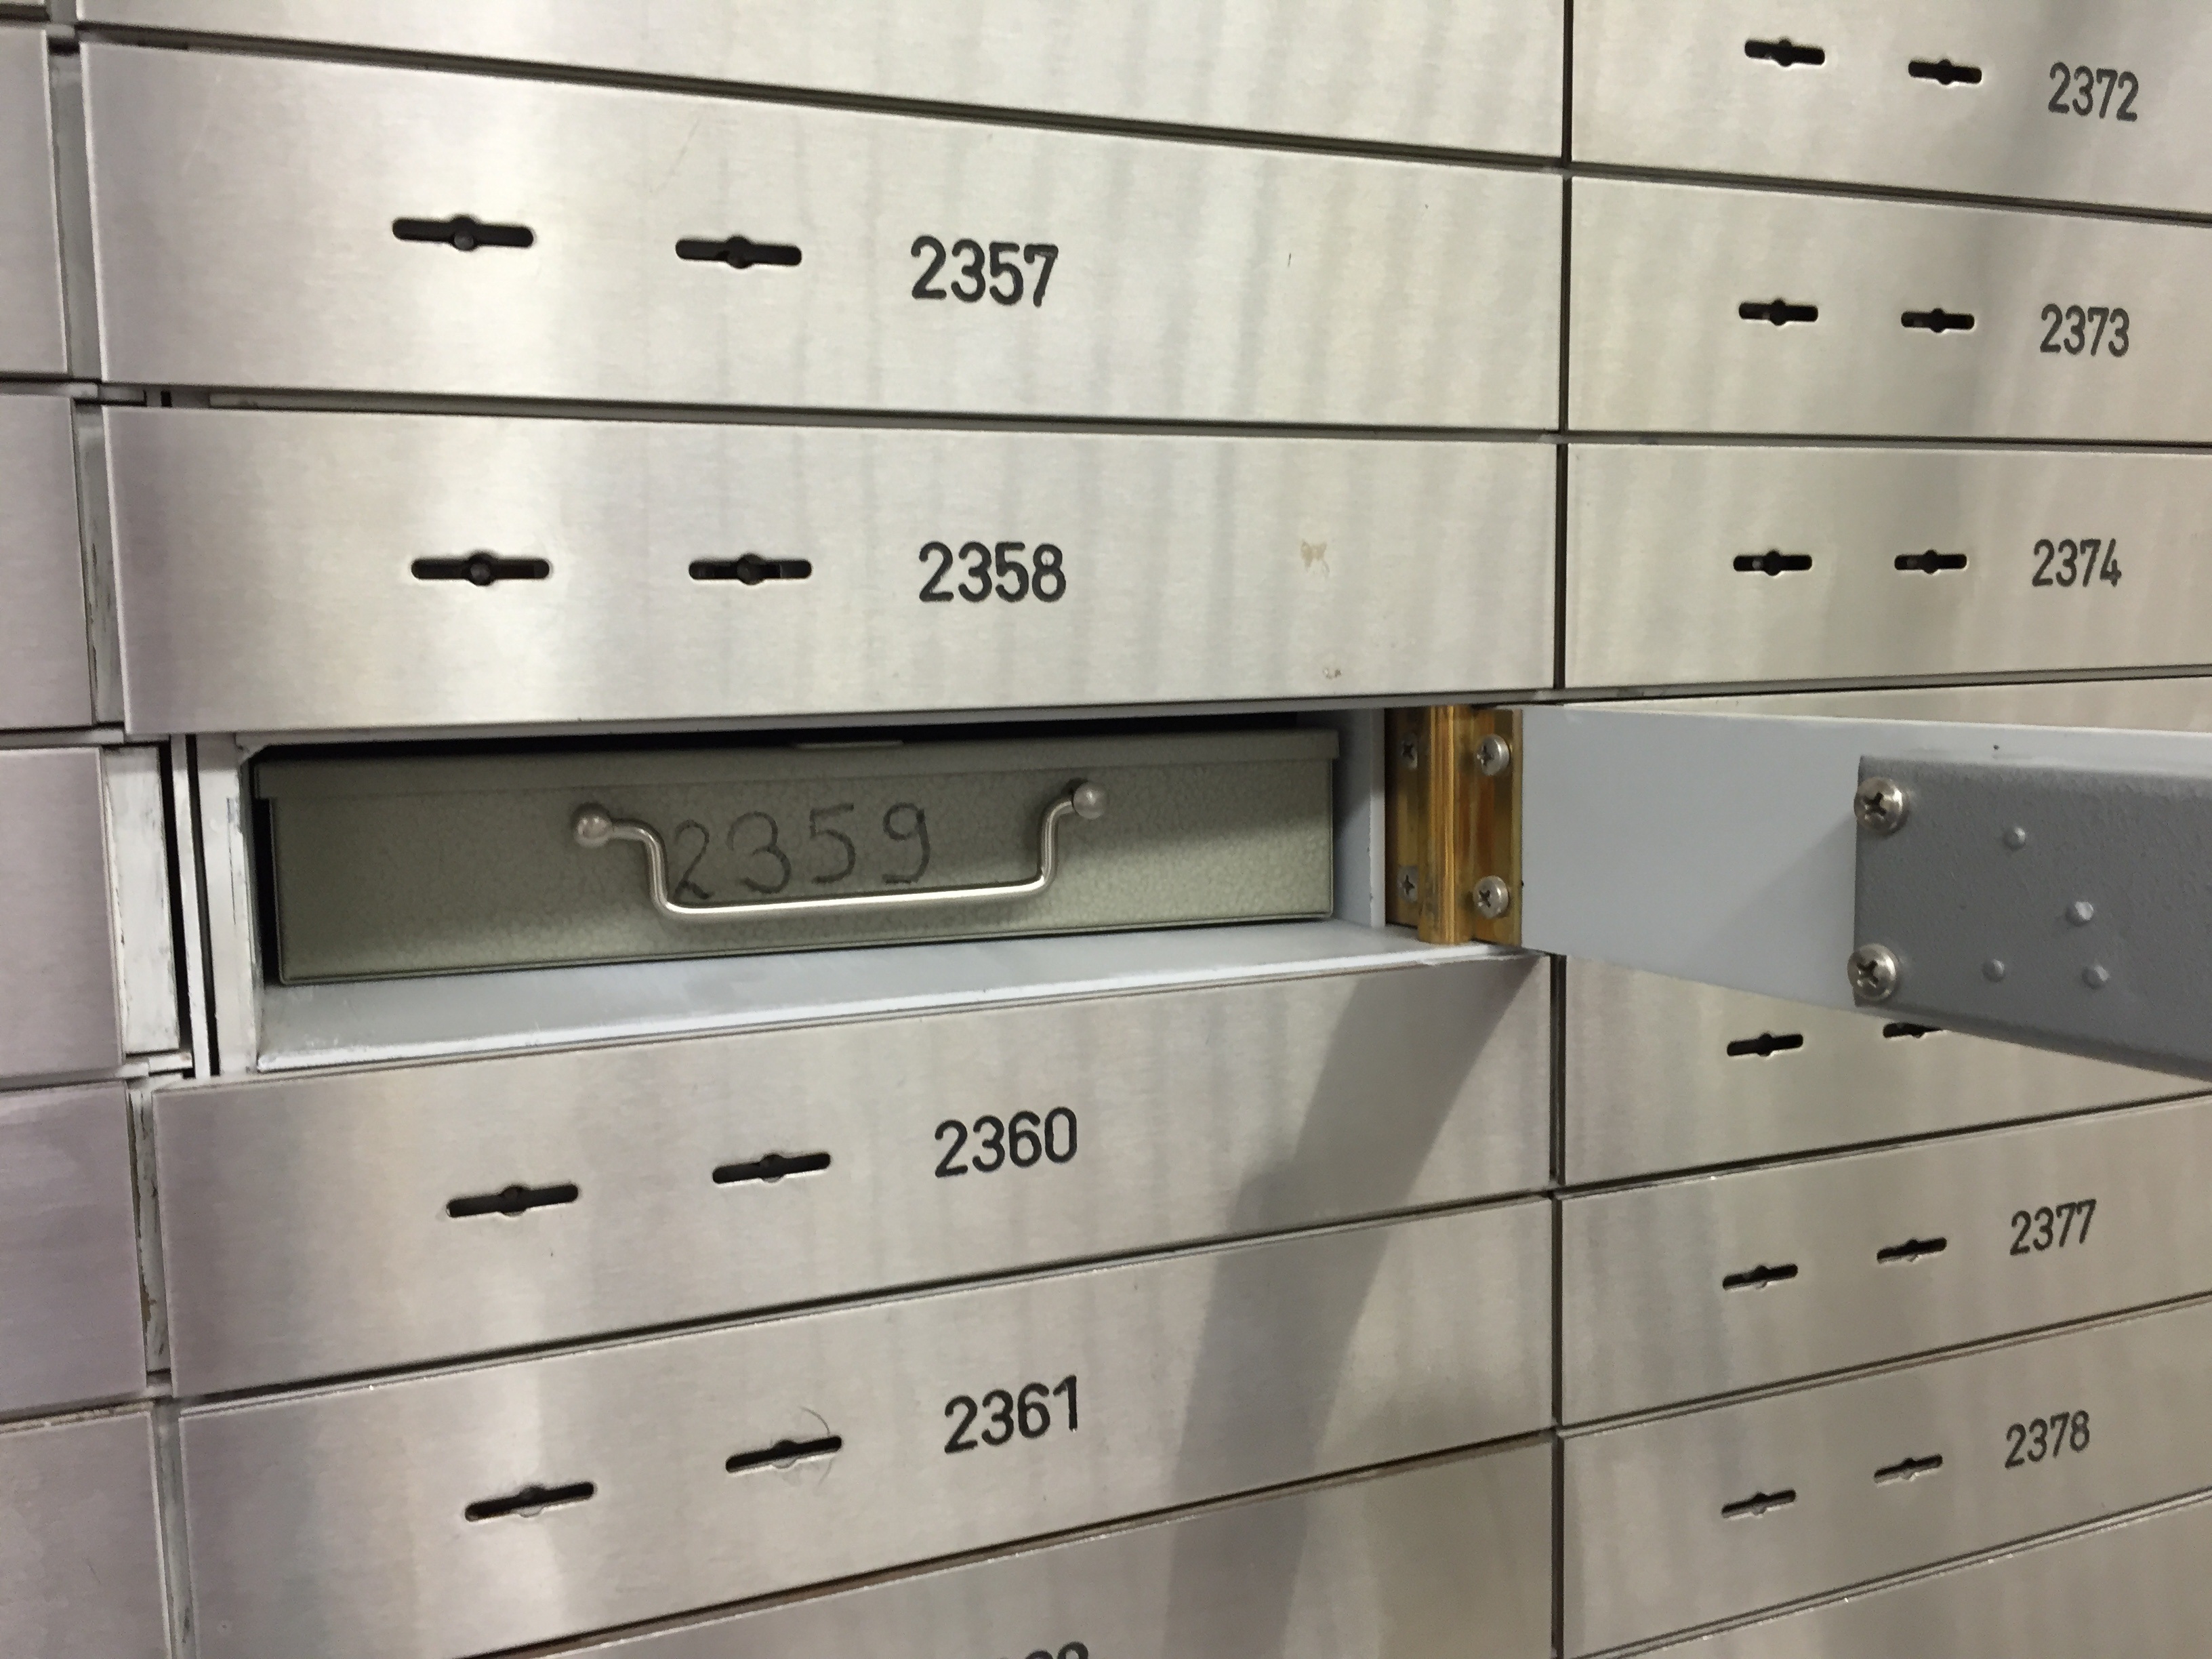
kitchen, furniture, room, security, drawer, product, bank, vault, safe, locker, chest of drawers, safe deposit box, kitchen appliance, filing cabinet